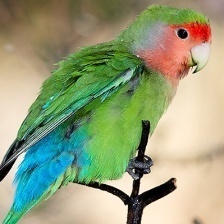
Species: ROSY FACED LOVEBIRD
Scientific name: AGAPORNIS ROSEICOLLIS